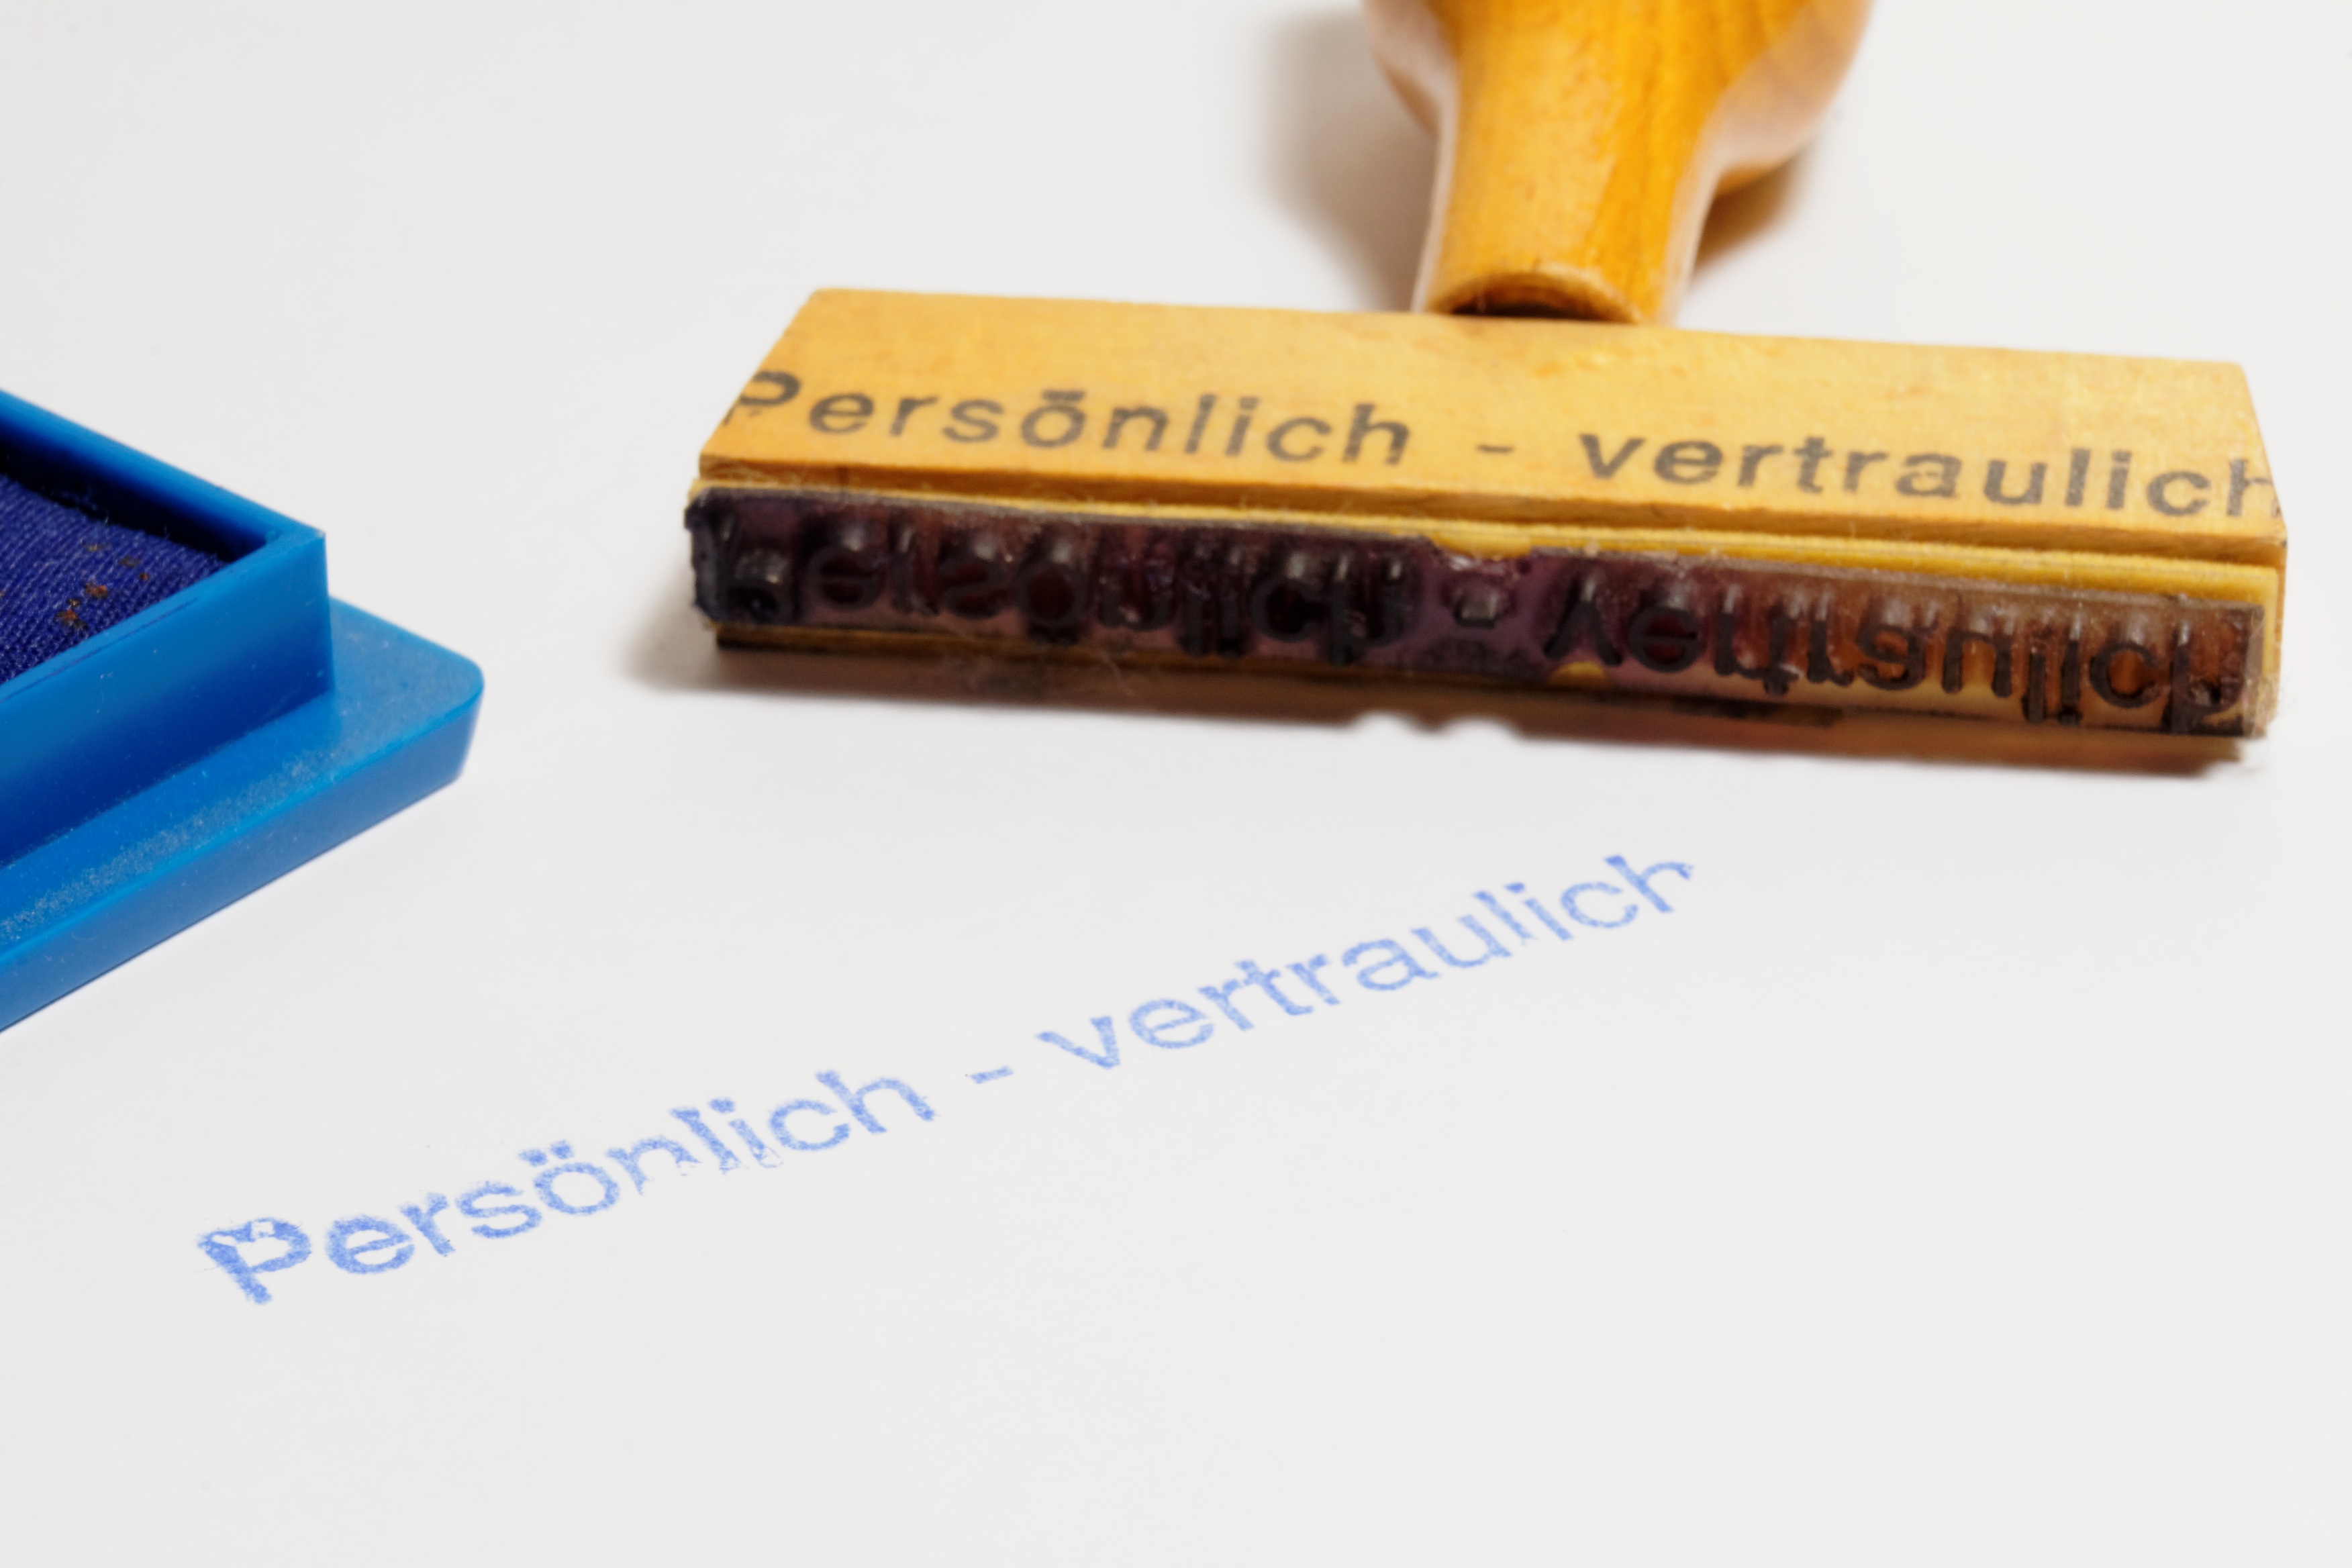
stamp, office, paper, musical instrument, brand, font, personal, wood stamp, stamp pads, confidential